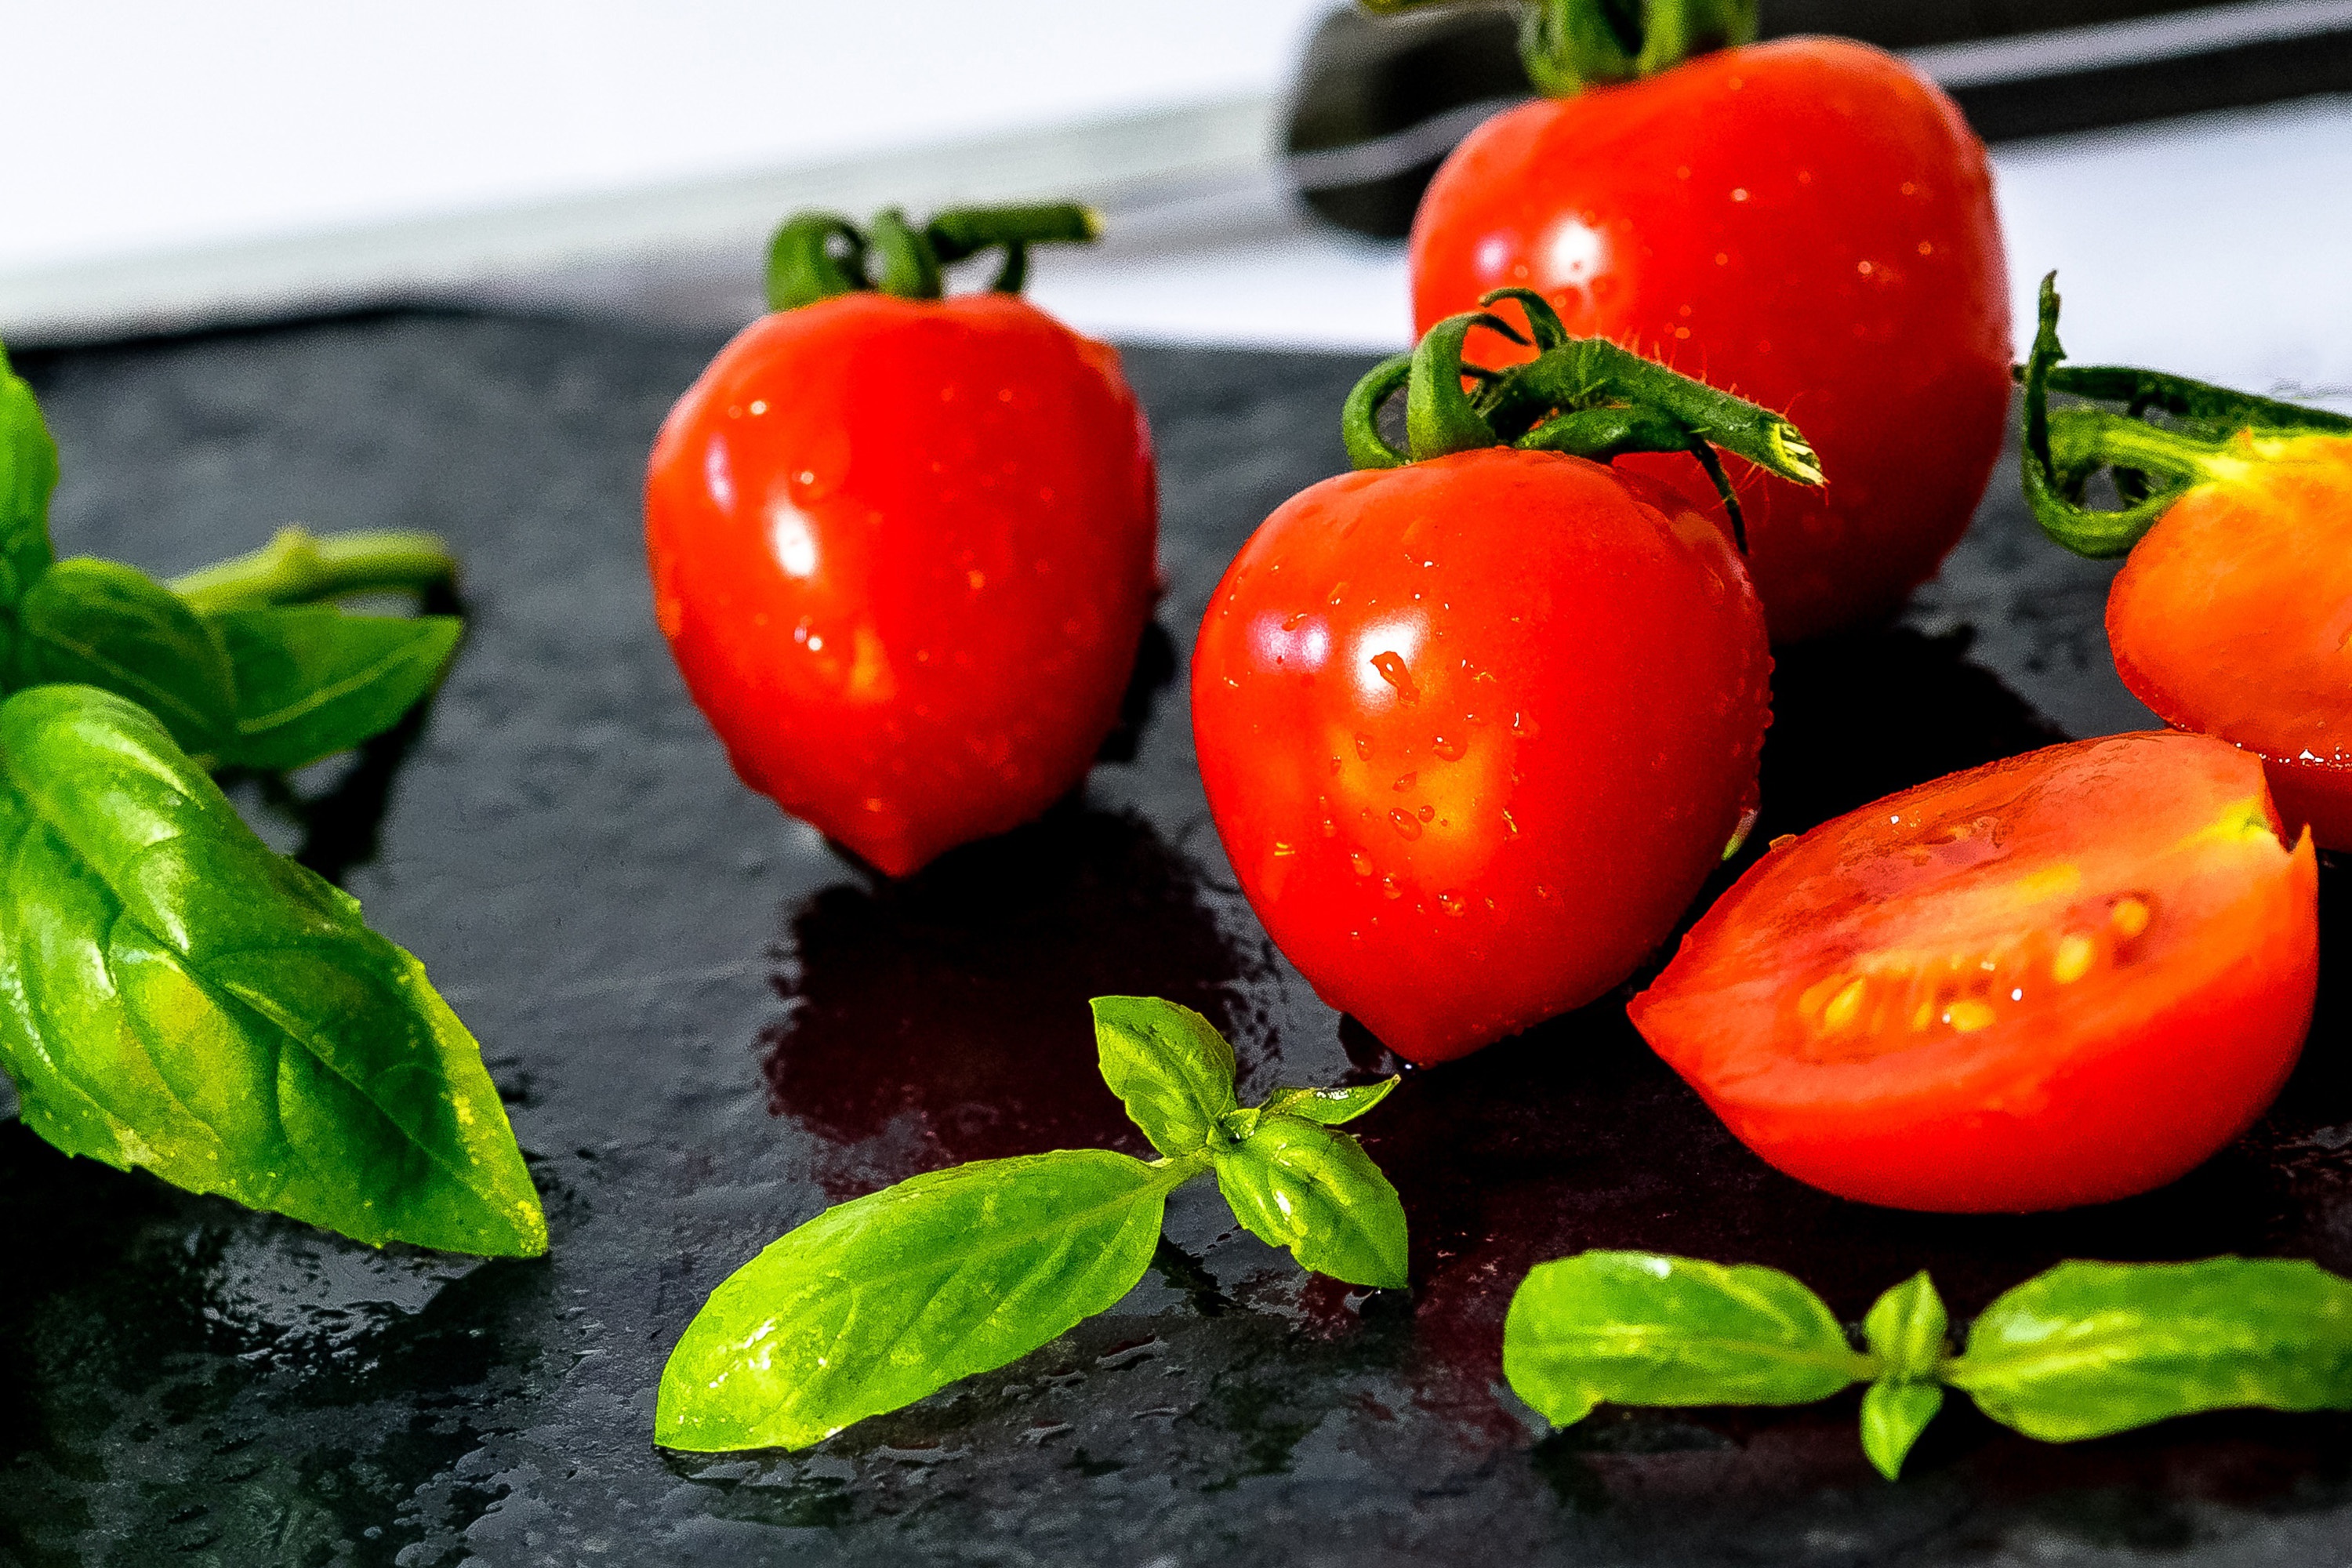
natural foods, food, vegetable, solanum, tomato, fruit, cherry tomatoes, basil, plant, local food, plum tomato, produce, vegan nutrition, ingredient, vegetarian food, nightshade family, bush tomato, still life photography, flowering plant, superfood, cuisine